Flypast

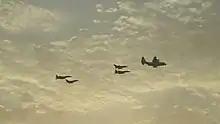
This was during the celebration of the 90th Saudi National Day, seen in the picture is a C-130, an F-15's, an F-15C, a Panavia Tornado and a Eurofighter Typhoon

Settings have included the National Stadium, The Float@Marina Bay and the Padang in Singapore; Rajpath in New Delhi, India; Pakistan's Parliament House in Islamabad; Australia's Parliament House and Anzac Parade to the Australian War Memorial, in Canberra; Parliament Hill, Ottawa, Ontario, Canada; and Rizal Park in Manila, Philippines.